Monreale Cathedral mosaics

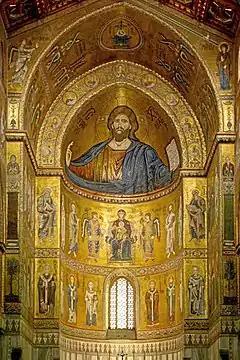
East Apse featuring the central image of Christ Pantokrater

The Monreale Cathedral Mosaics are the main internal feature of Monreale Cathedral in the city of Palermo, Sicily, Italy; the mosaics cover 6,500 m. It was constructed at the orders of King William II and later was beatified to the Assumption of the Virgin. The Monreale Cathedral is located in the city of Palermo, Sicily, Italy. The mosaics are made up of glass tesserae in the Byzantine style. The Byzantine style was spread to areas of Italy due to trade and conquest. Recently, there has been an increase in research conducted on the Monreale Cathedral mosaics, to attempt to reveal methods by which they produced the mosaics after the 12th century.